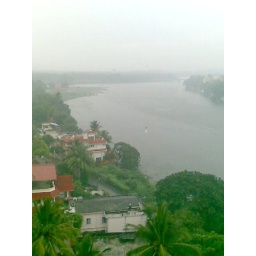
A view from 10 th floor of a building near Periyar